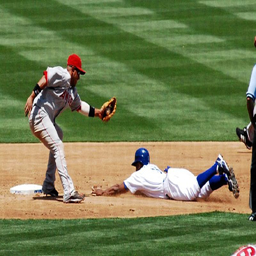
A couple of baseball players that are on a baseball field.
A group of men in a field playing baseball.
A baseball player slides onto the plate as the catcher catches the ball
A baseball player seems to be out after a failed attempt to get to the base.
A baseball player sliding toward a plate after the baseman has caught the ball.